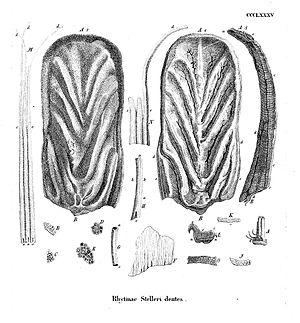
Stellers søko
Benplader, der brugtes til at tygge med
Stellers søko, også kendt som barkdyret var en meget stor søko, der levede indtil sidste halvdel af 1700-tallet. Tidligere levede den over store dele af det nordlige Stillehav, men da arten blev opdaget i 1741 af Georg Wilhelm Steller på en af Vitus Berings ekspeditioner, levede den kun isoleret omkring Kommandørøerne. I løbet af 27 år efter dens opdagelse blev det langsomme og forsvarsløse dyr udryddet af sælfangere og andre søfolk.